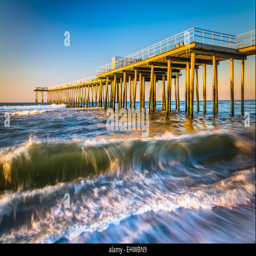
a fishing pier and waves at sunrise